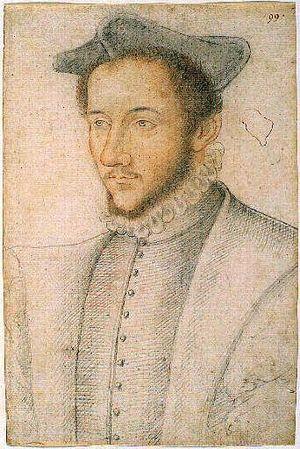
Le Collège anglais ou Collège des Anglais est un collège dépendant de l'ancienne université de Reims, créé en 1578 pour accueillir les étudiants catholiques anglais victimes de persécutions et déplacés du collège anglais de Douai. Il connaît un rayonnement important à la fin du XVIᵉ siècle mais son activé diminue après 1593 en raison du retour de la plupart de ses membres à Douai.